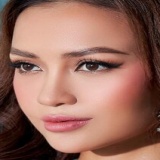
hoa hậu Ngọc Châu